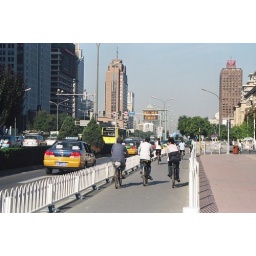
Bikers and cars are separated by white fences, but chaos breaks out at intersections.